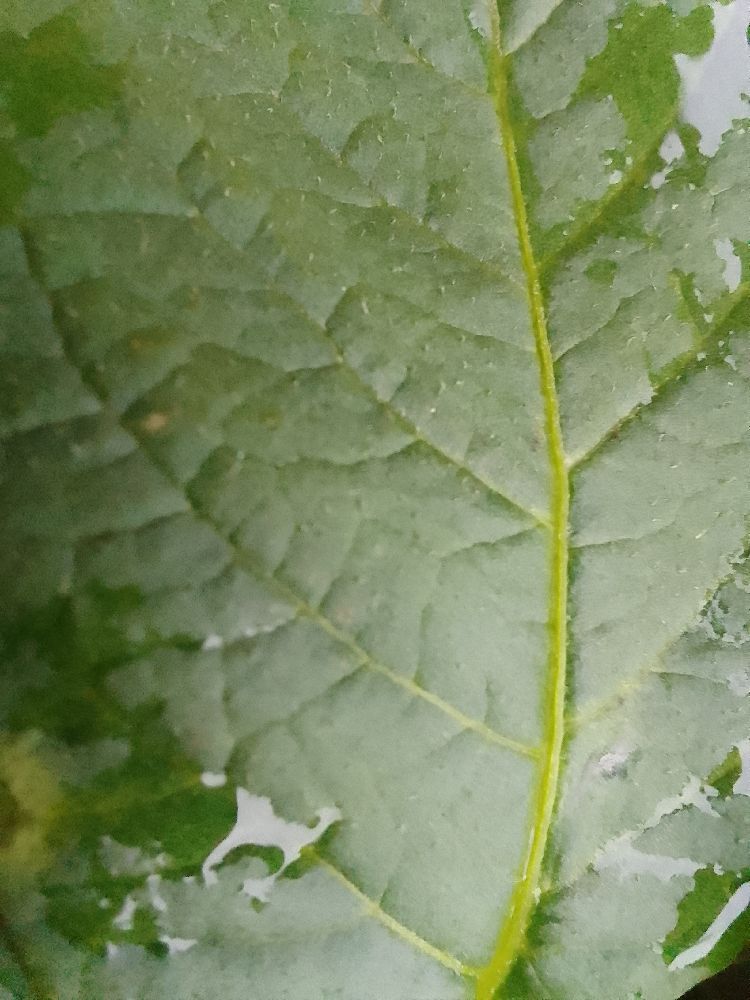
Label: Healthy